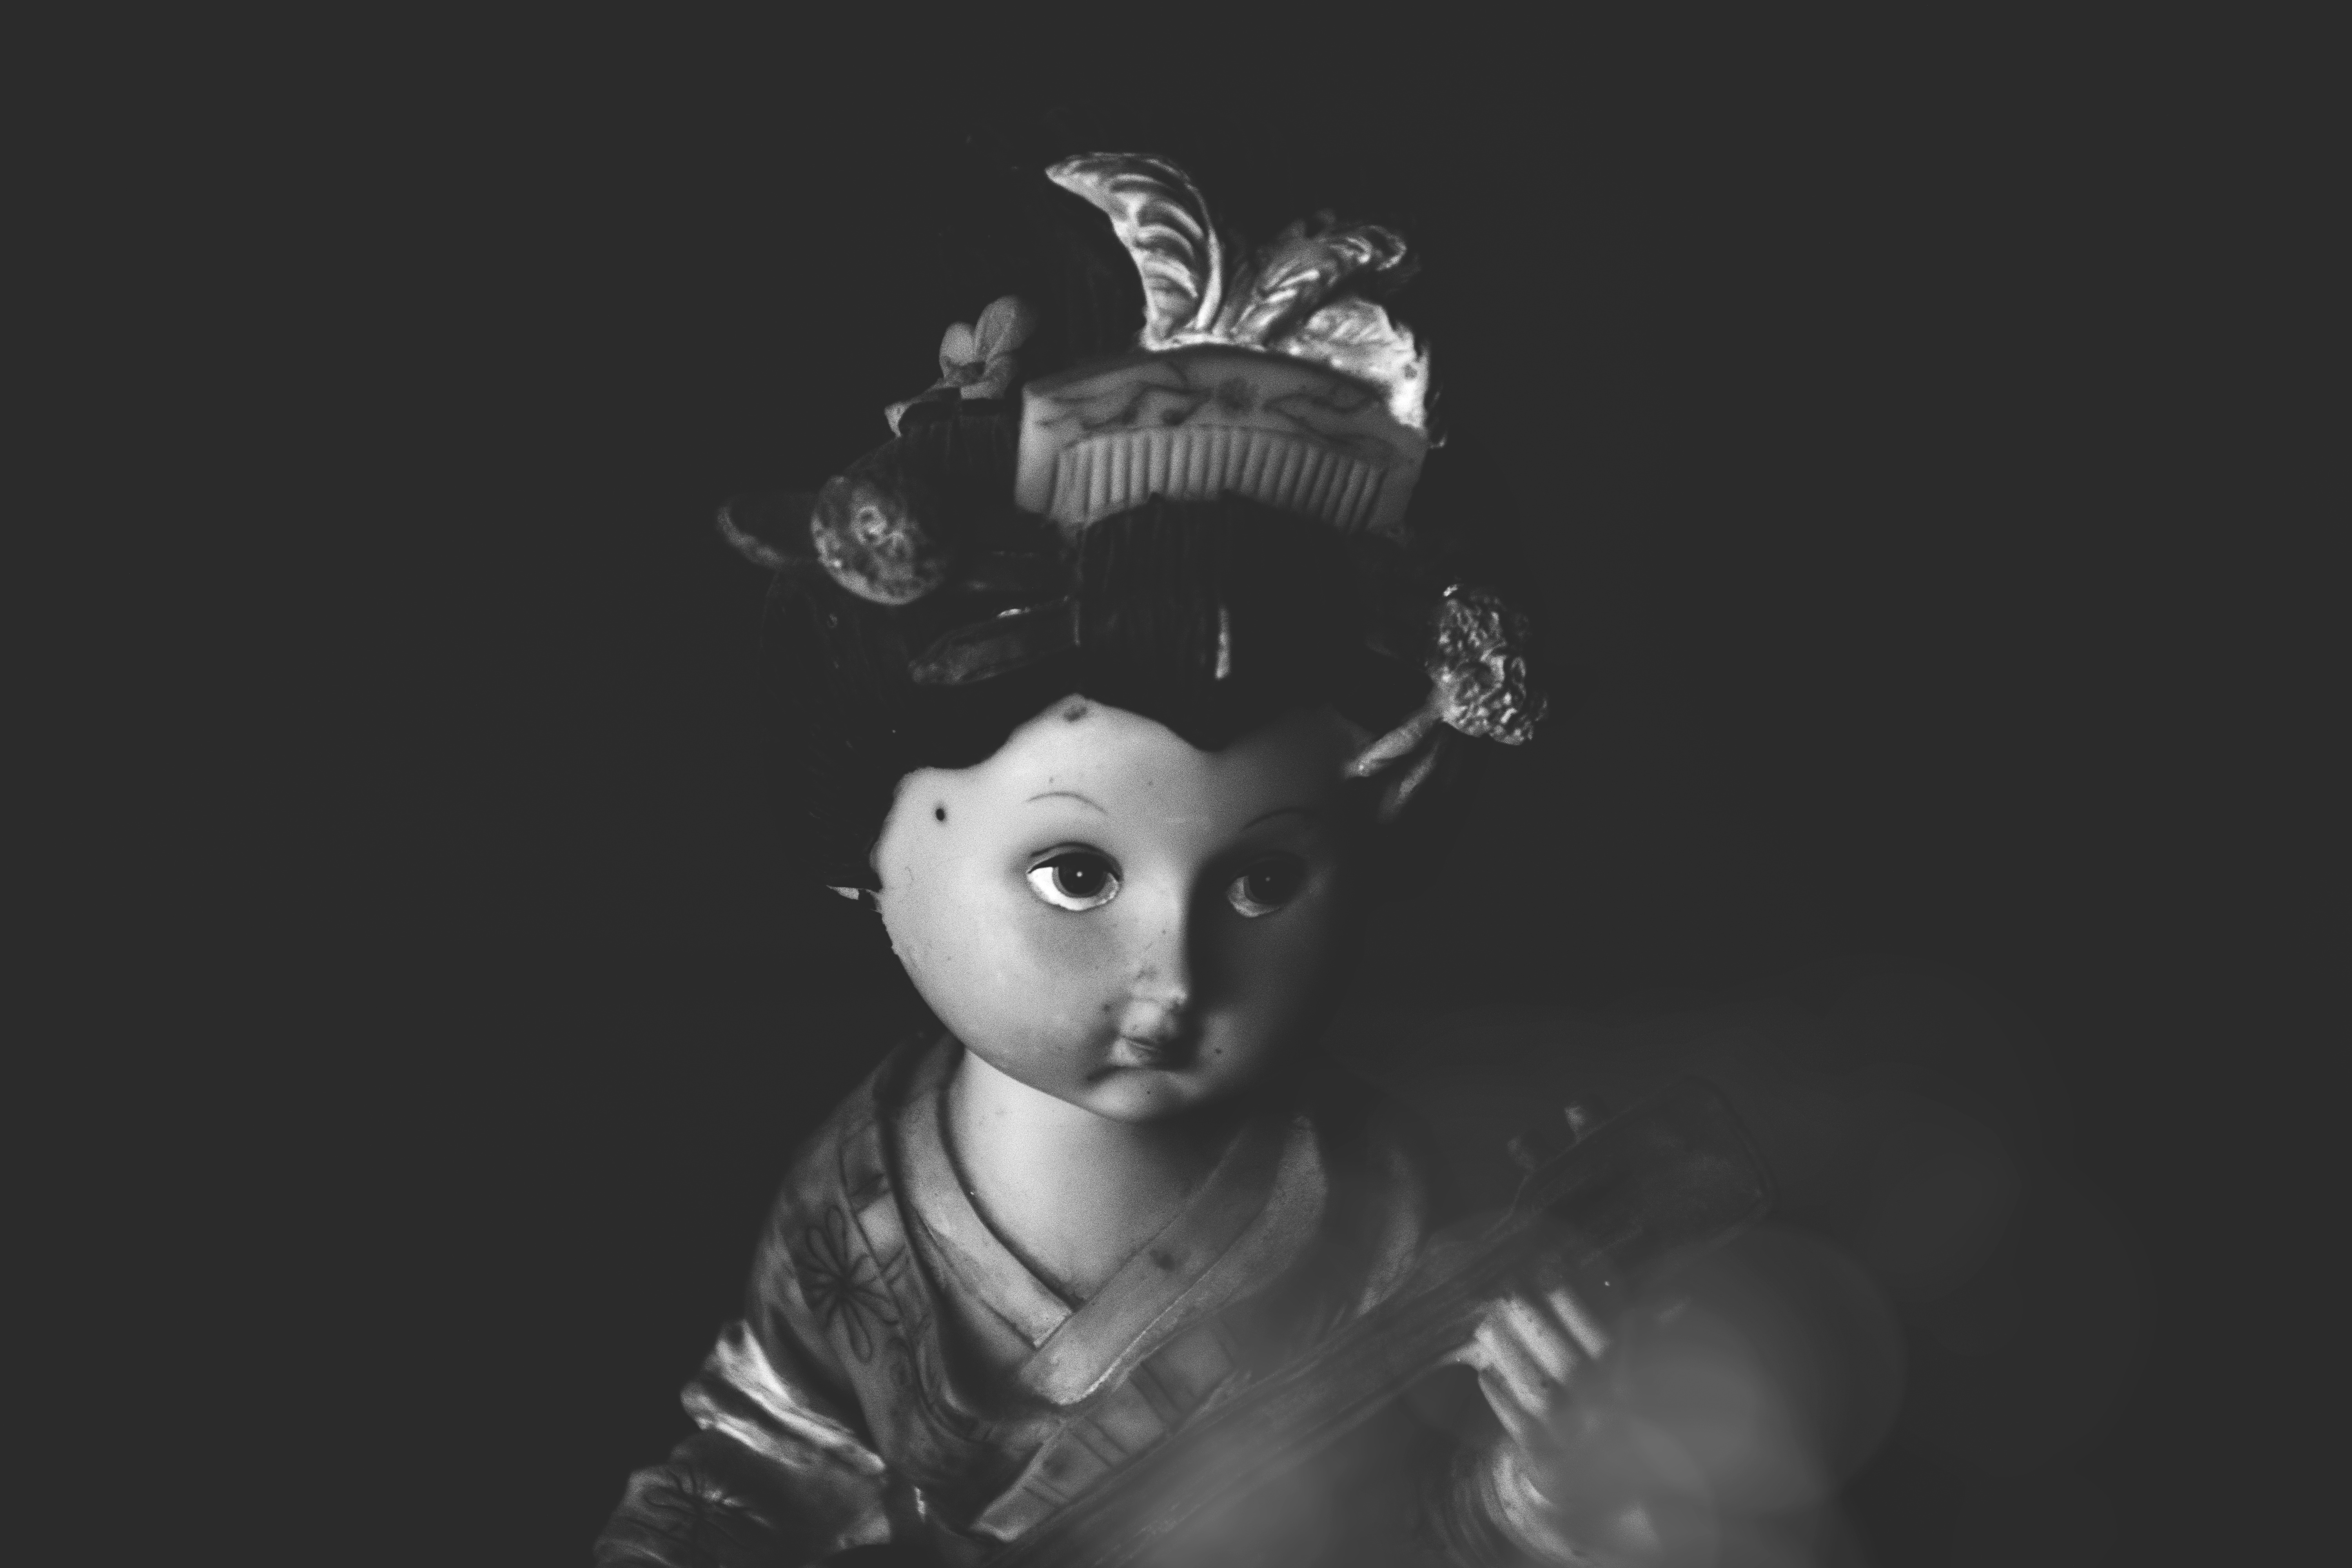
person, black and white, woman, darkness, black, monochrome, monochrome photography